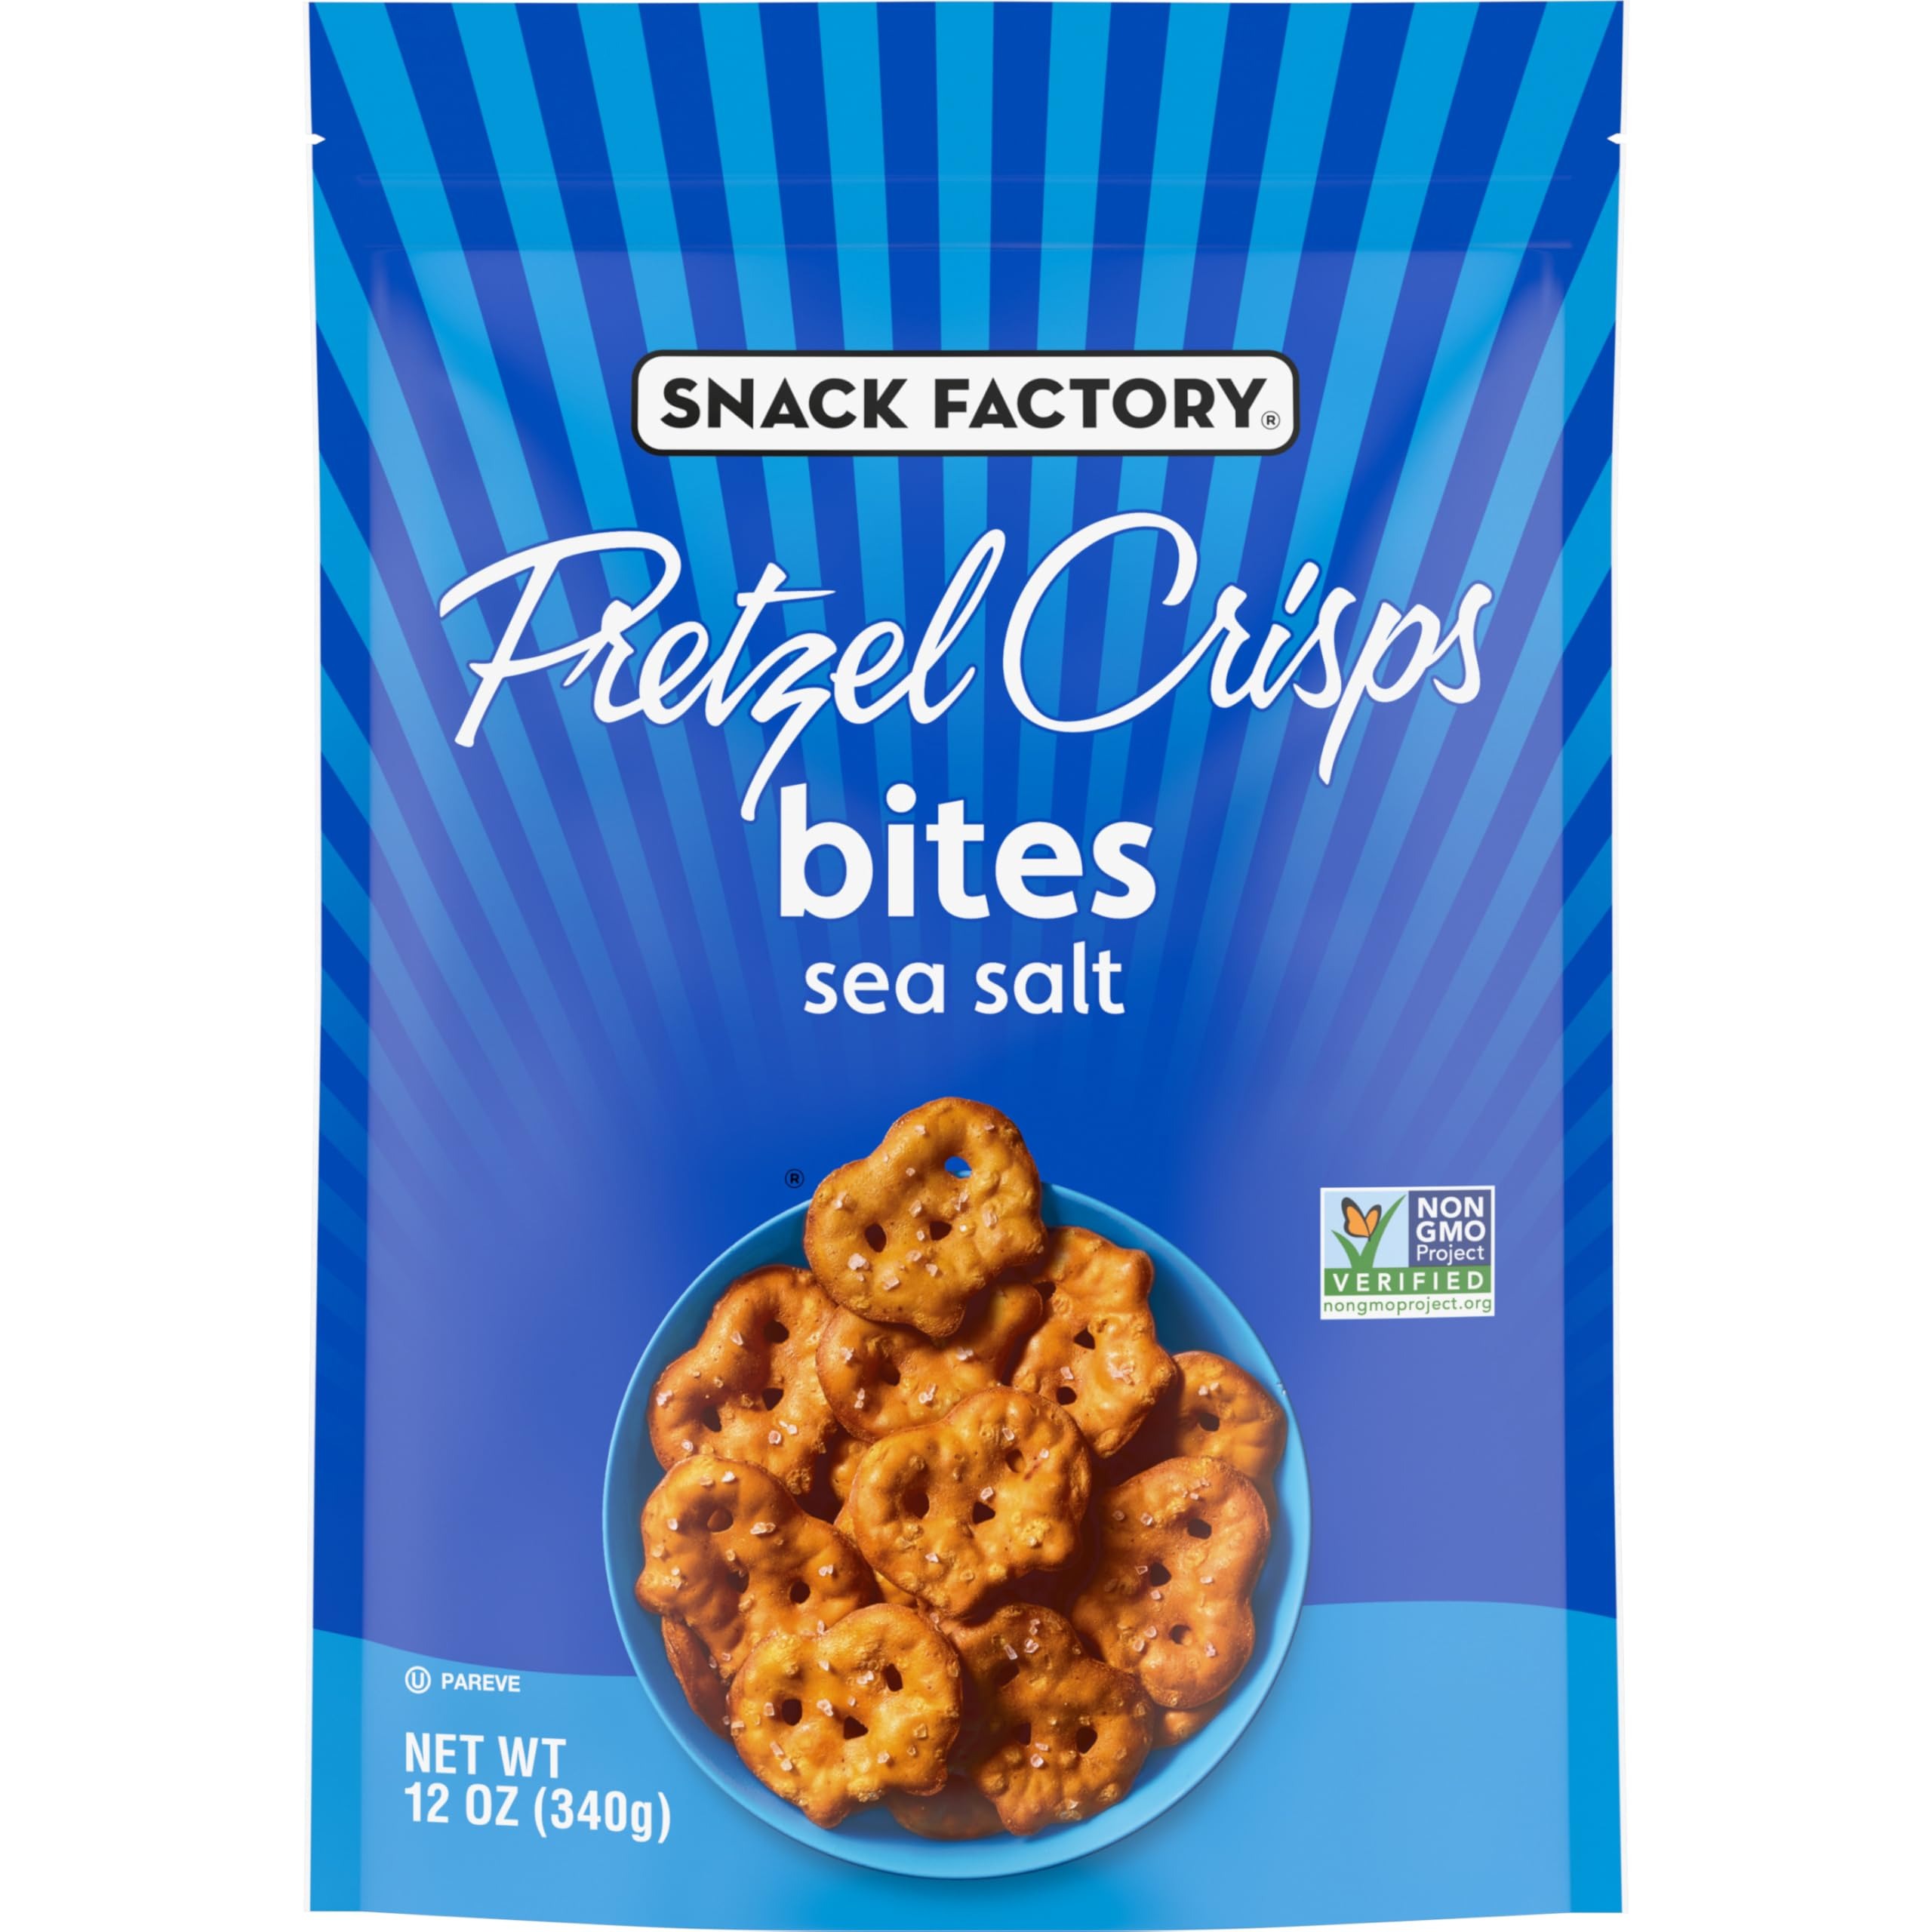
Item Name: Snack Factory Pretzel Crisps Bites, Sea Salt Pretzels, 12 Oz
Bullet Point 1: SEAL SALT: Pretzel Crisps with a delicious sprinkling of sea salt for the perfect salty snack
Bullet Point 2: MINI PRETZEL CRISPS: Thin, bite-sized pretzel crackers with a crispy crunch
Bullet Point 3: NON-GMO PRETZEL CRISPS: Non-GMO Project Verified, no high-fructose corn syrup, no artificial colors or preservatives
Bullet Point 4: BAKED PRETZEL SNACK: Baked for a delicious flavor and a crispy crunch
Bullet Point 5: ANYTIME SNACK: The perfect snack for movie night, entertaining or solo snacking right out of the bag
Bullet Point 6: RESEALABLE BAG: 12-ounce resealable bag helps keep Snack Factory Pretzel Crisps fresh and is easy to take on the go
Value: 12.0
Unit: Ounce

Price: 6.06